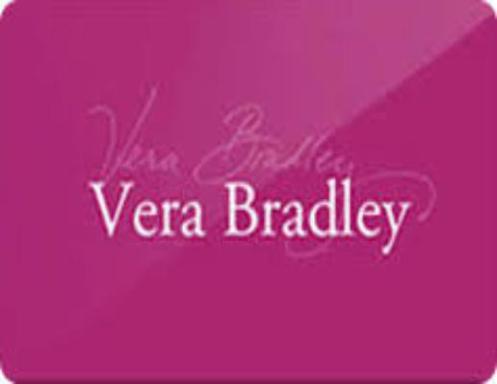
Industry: Clothes